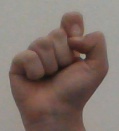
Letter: fa